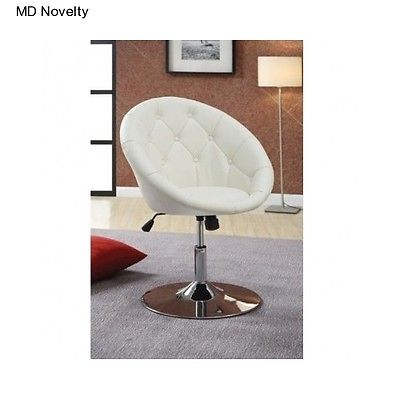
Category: chair